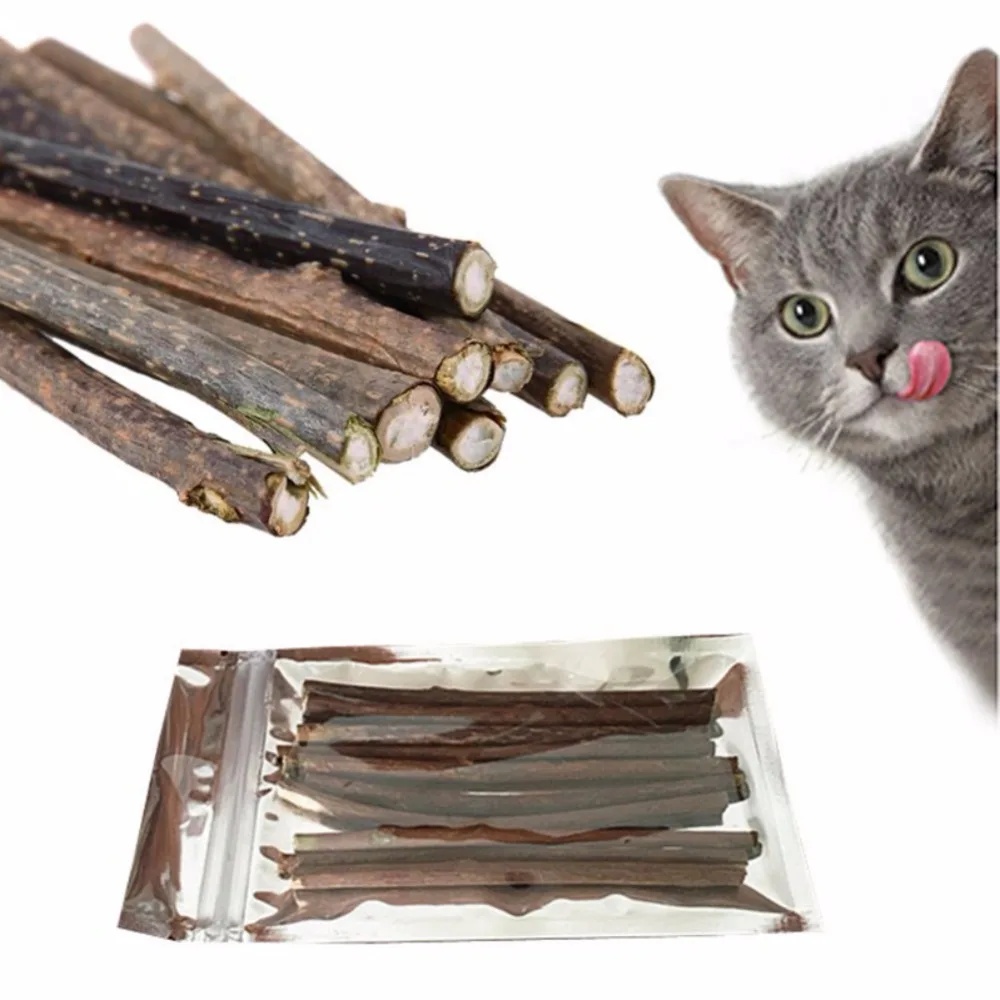
10/15/20pcs Pure Natural Catnip Pet Cat Toy Molar Toothpaste Branch Cleaning Teeth Silvervine Cat Snacks Sticks Pet Supplies
34719 Description *100% brand new and high quality. *Natural wood polygonum, safe and non-toxic. *Wood polygonum is a plant cats very fond of , whether the majority of cat smell or taste the taste of it will be showing the excited state. *Use a knife to cut off the skin, exposing the white, suitable for cat molar. *Wood polygonum both relax and ease the pressure to enhance vitality, increase appetite, prevent diabetes, stable blood pressure effect. *No appetite in the cat when adding a little wood days powder can make the cat appetite. Toys Type: Chew Toys Material: Wood Polygonum Color: As the picture show Size: Diameter: 0.5cm/0.2"-0.7cm/0.28" Length: 12cm/4.72"-13cm/5.12" '
Brand: eprolo
Category: Animals & Pet Supplies > Pet Supplies > Cat Supplies > Cat Toys > Chew Toys